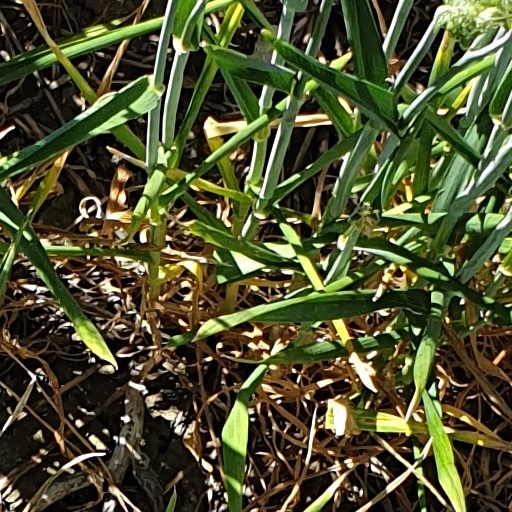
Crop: wheat